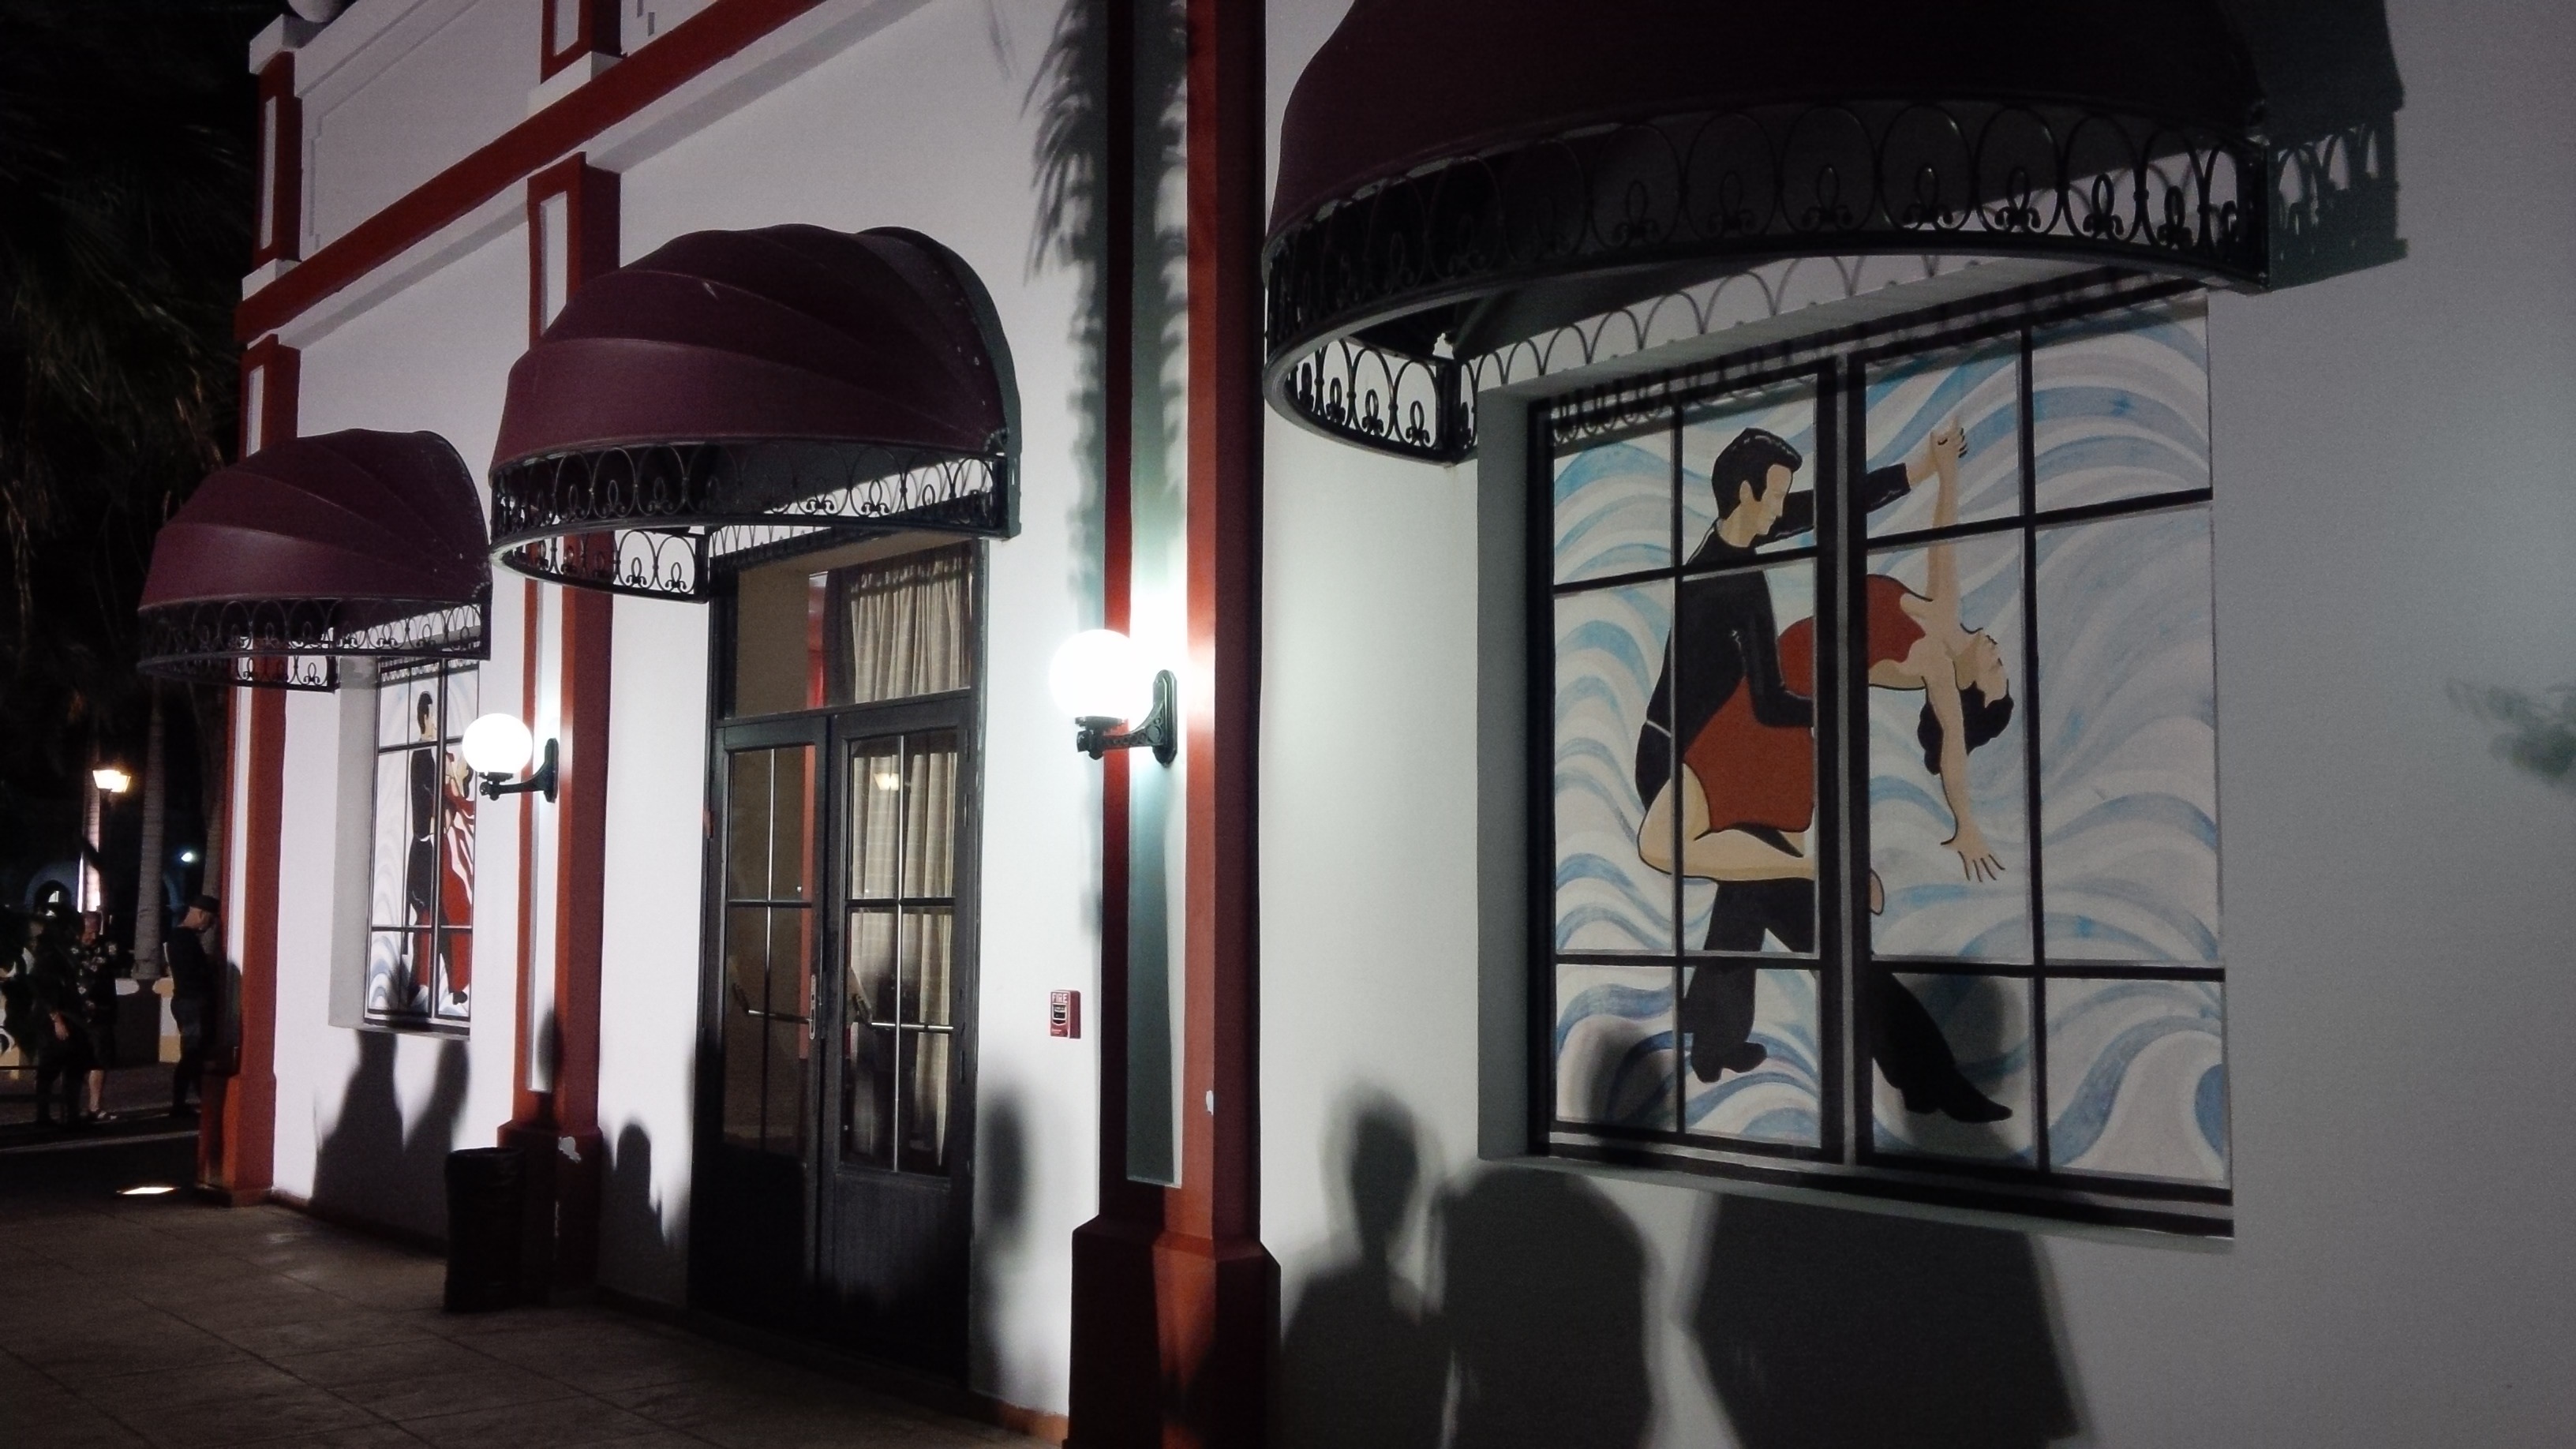
lighting, interior design, design, tourist attraction